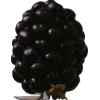
Label: blackberry